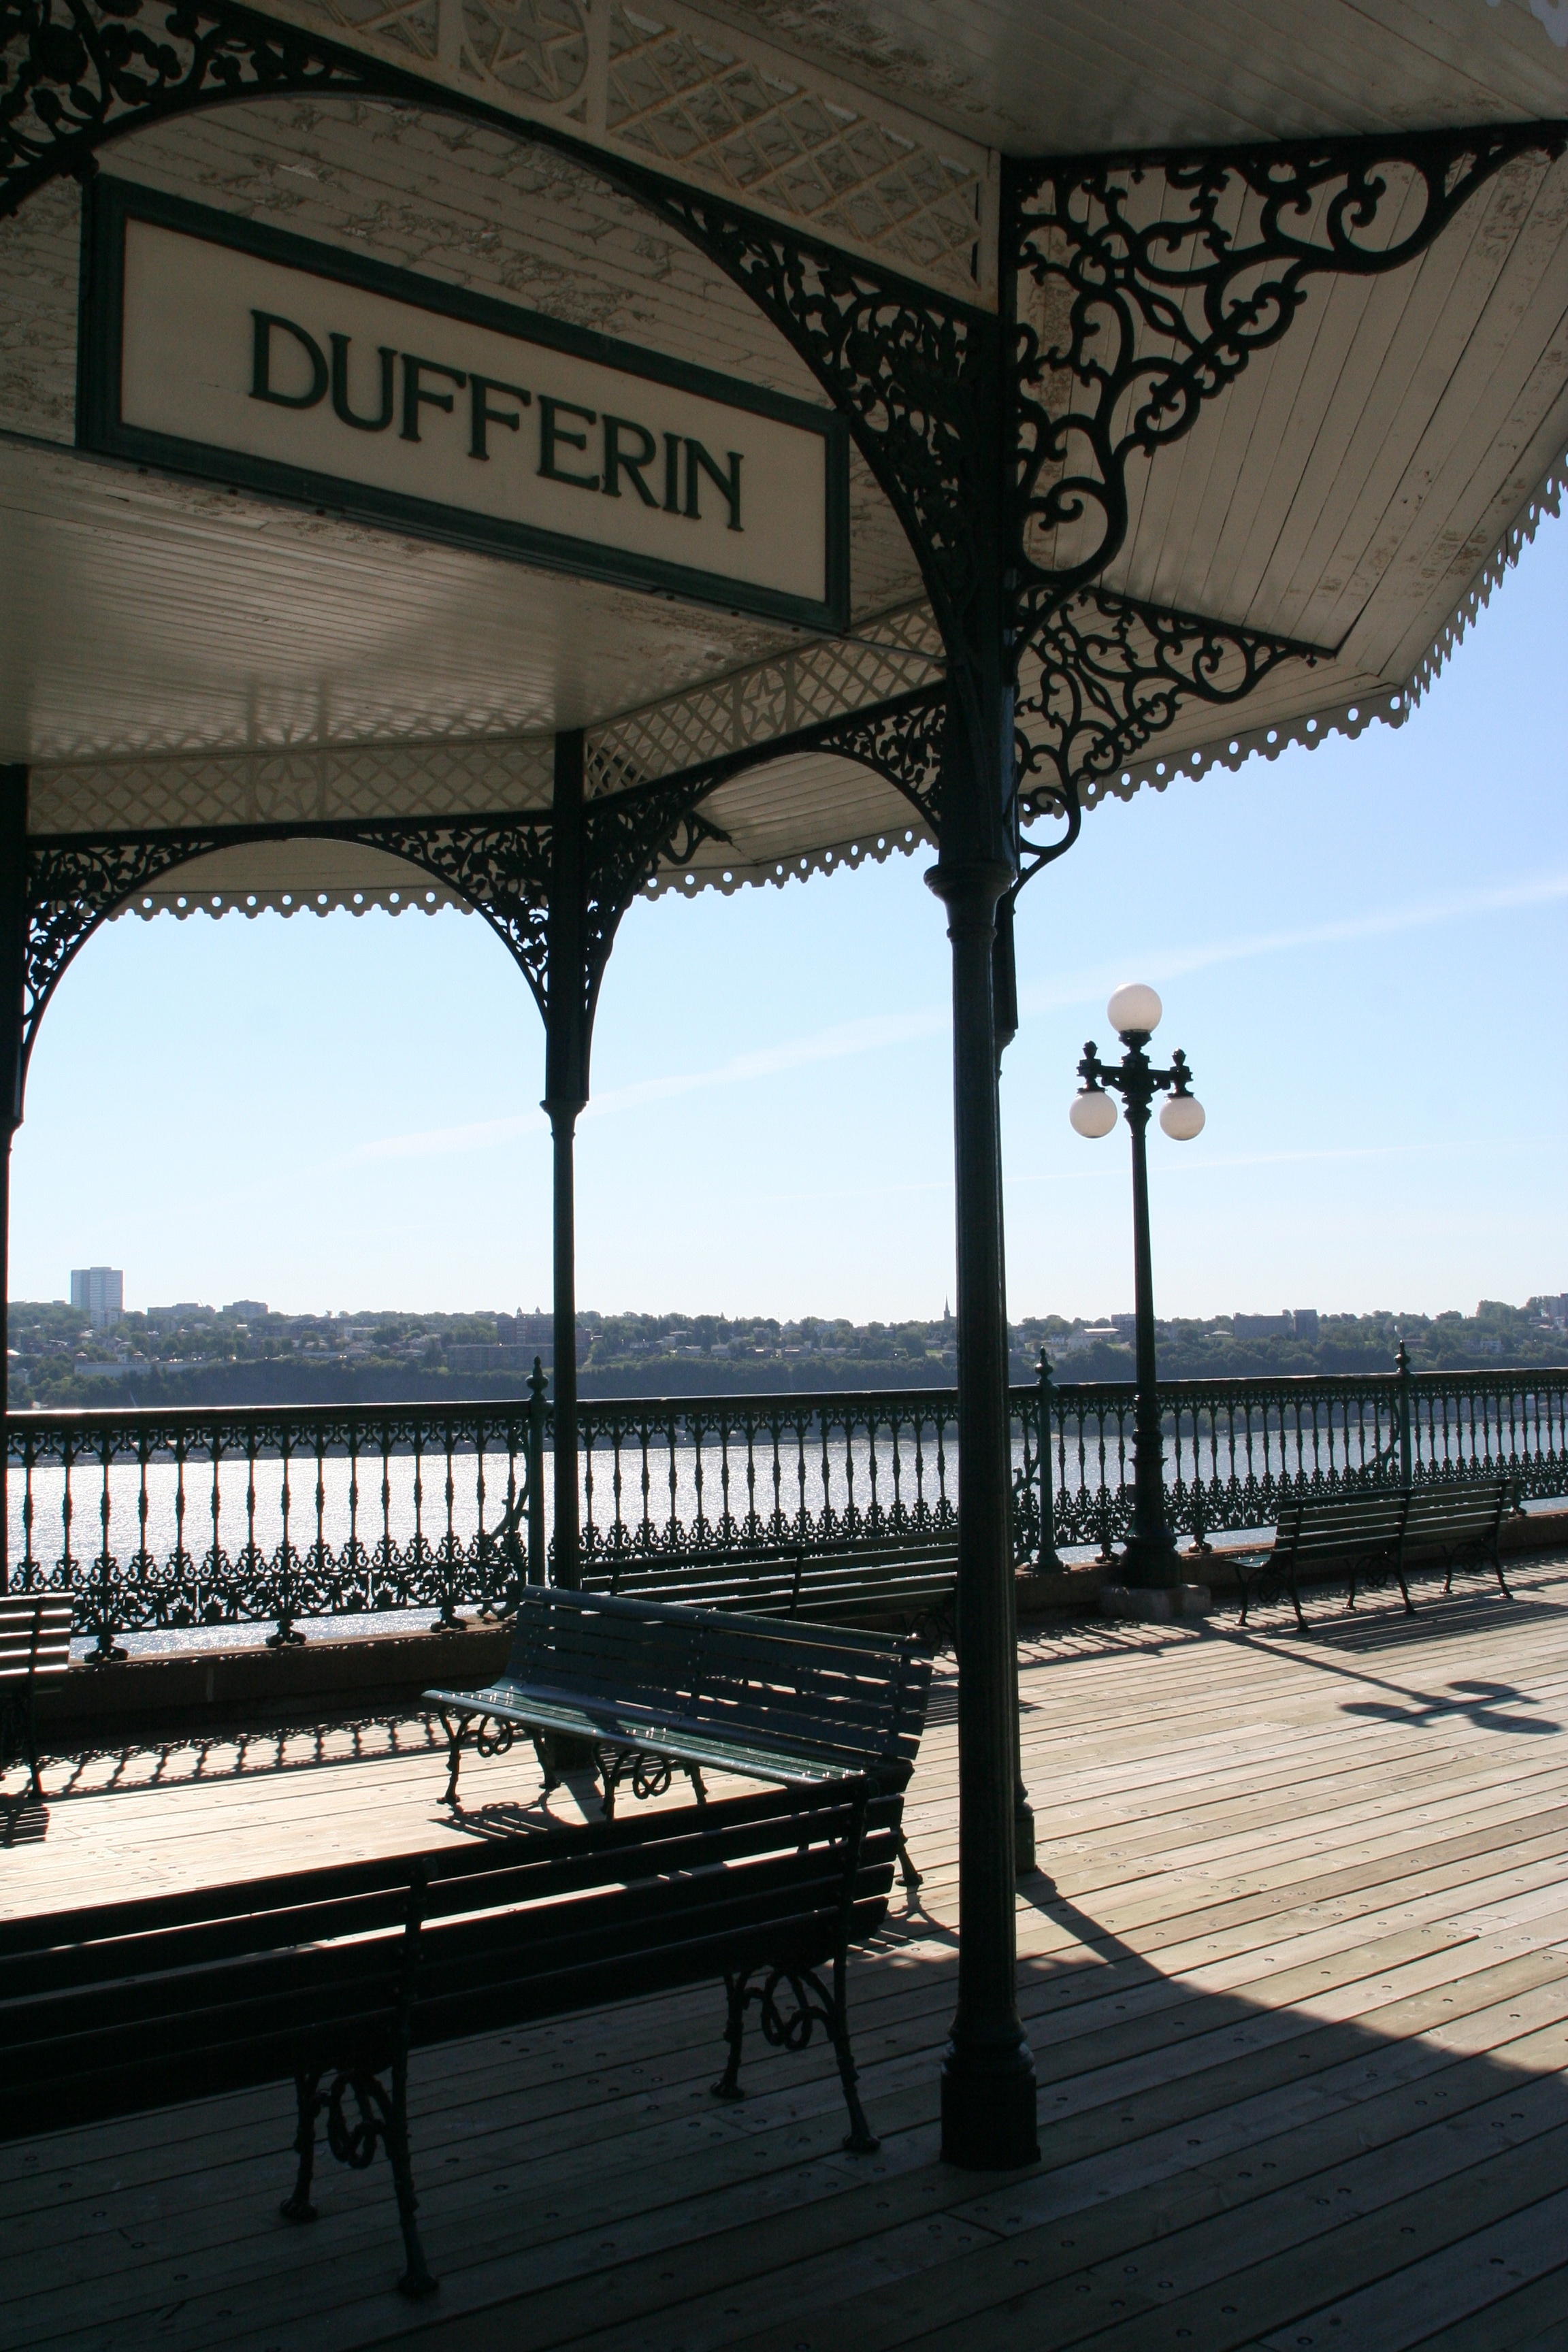
wood, walkway, evening, shape, outdoor structure